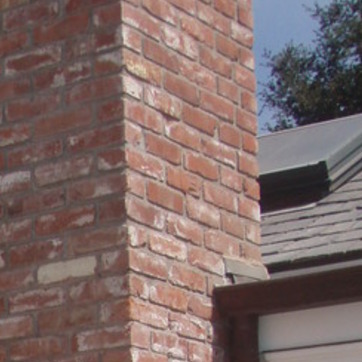
Material: brick